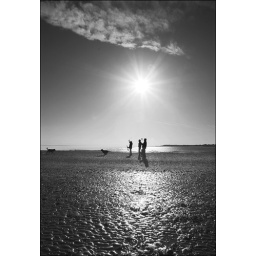
Another b/w image this is again Whitstable beach on the Kent coast in the early morning!